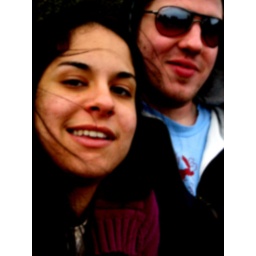
just sittin around with red faces from that cold smokey mountain wind!